Describe the emotion expressed in this image:  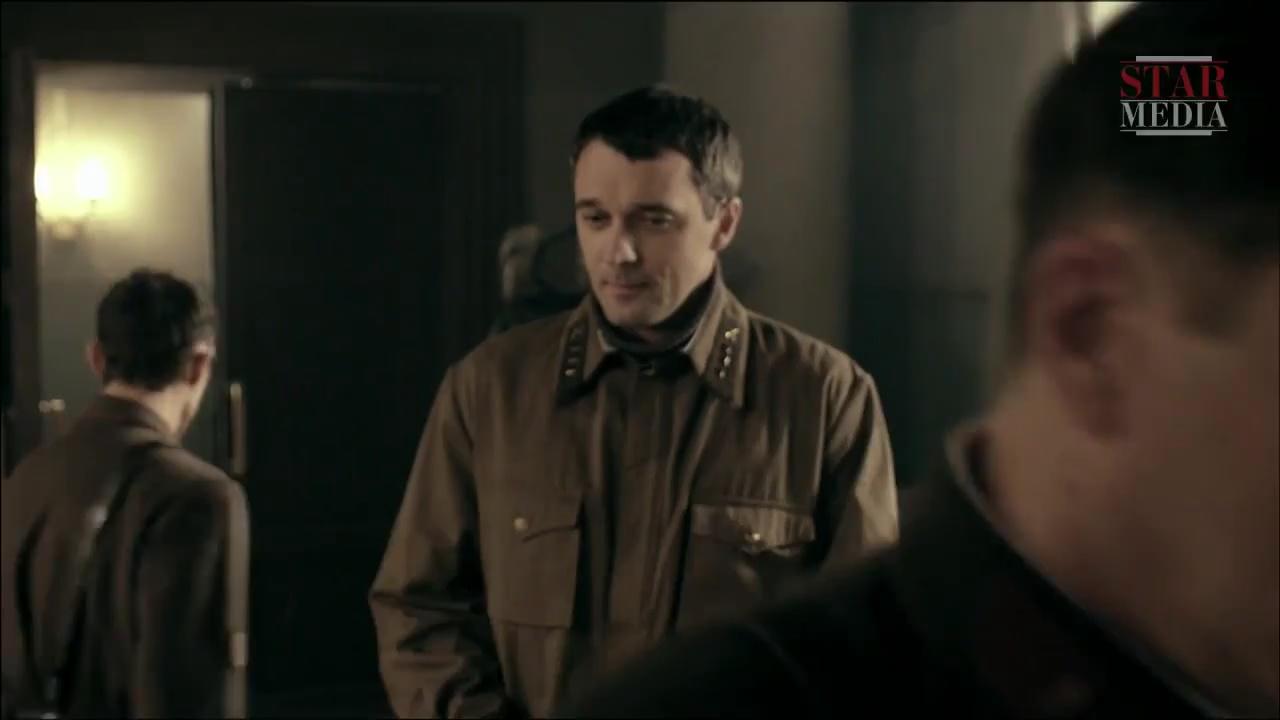
This person displays Suffering, valence and arousal with low intensity.